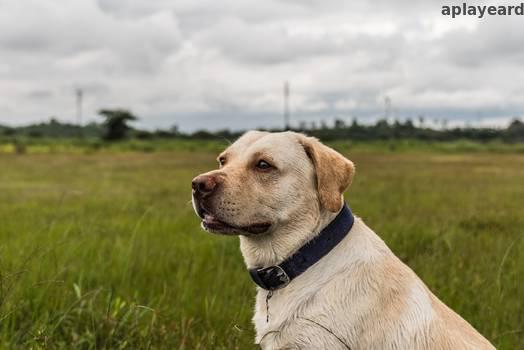
Label: Watermark